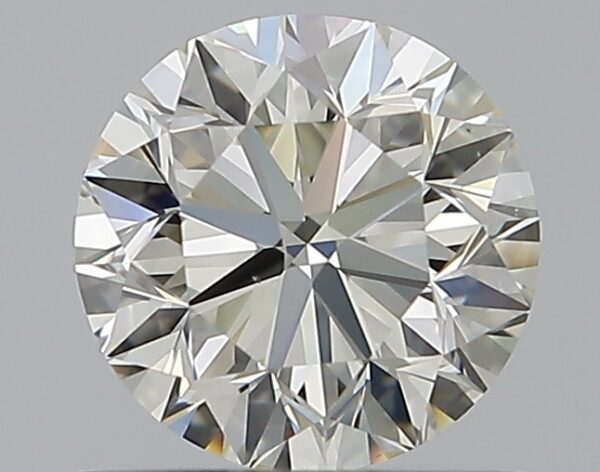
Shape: round
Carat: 0.7
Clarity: VS1
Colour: K
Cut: VG
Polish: EX
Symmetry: VG
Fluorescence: F
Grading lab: GIA
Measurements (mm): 5.49 x 5.55 x 3.56